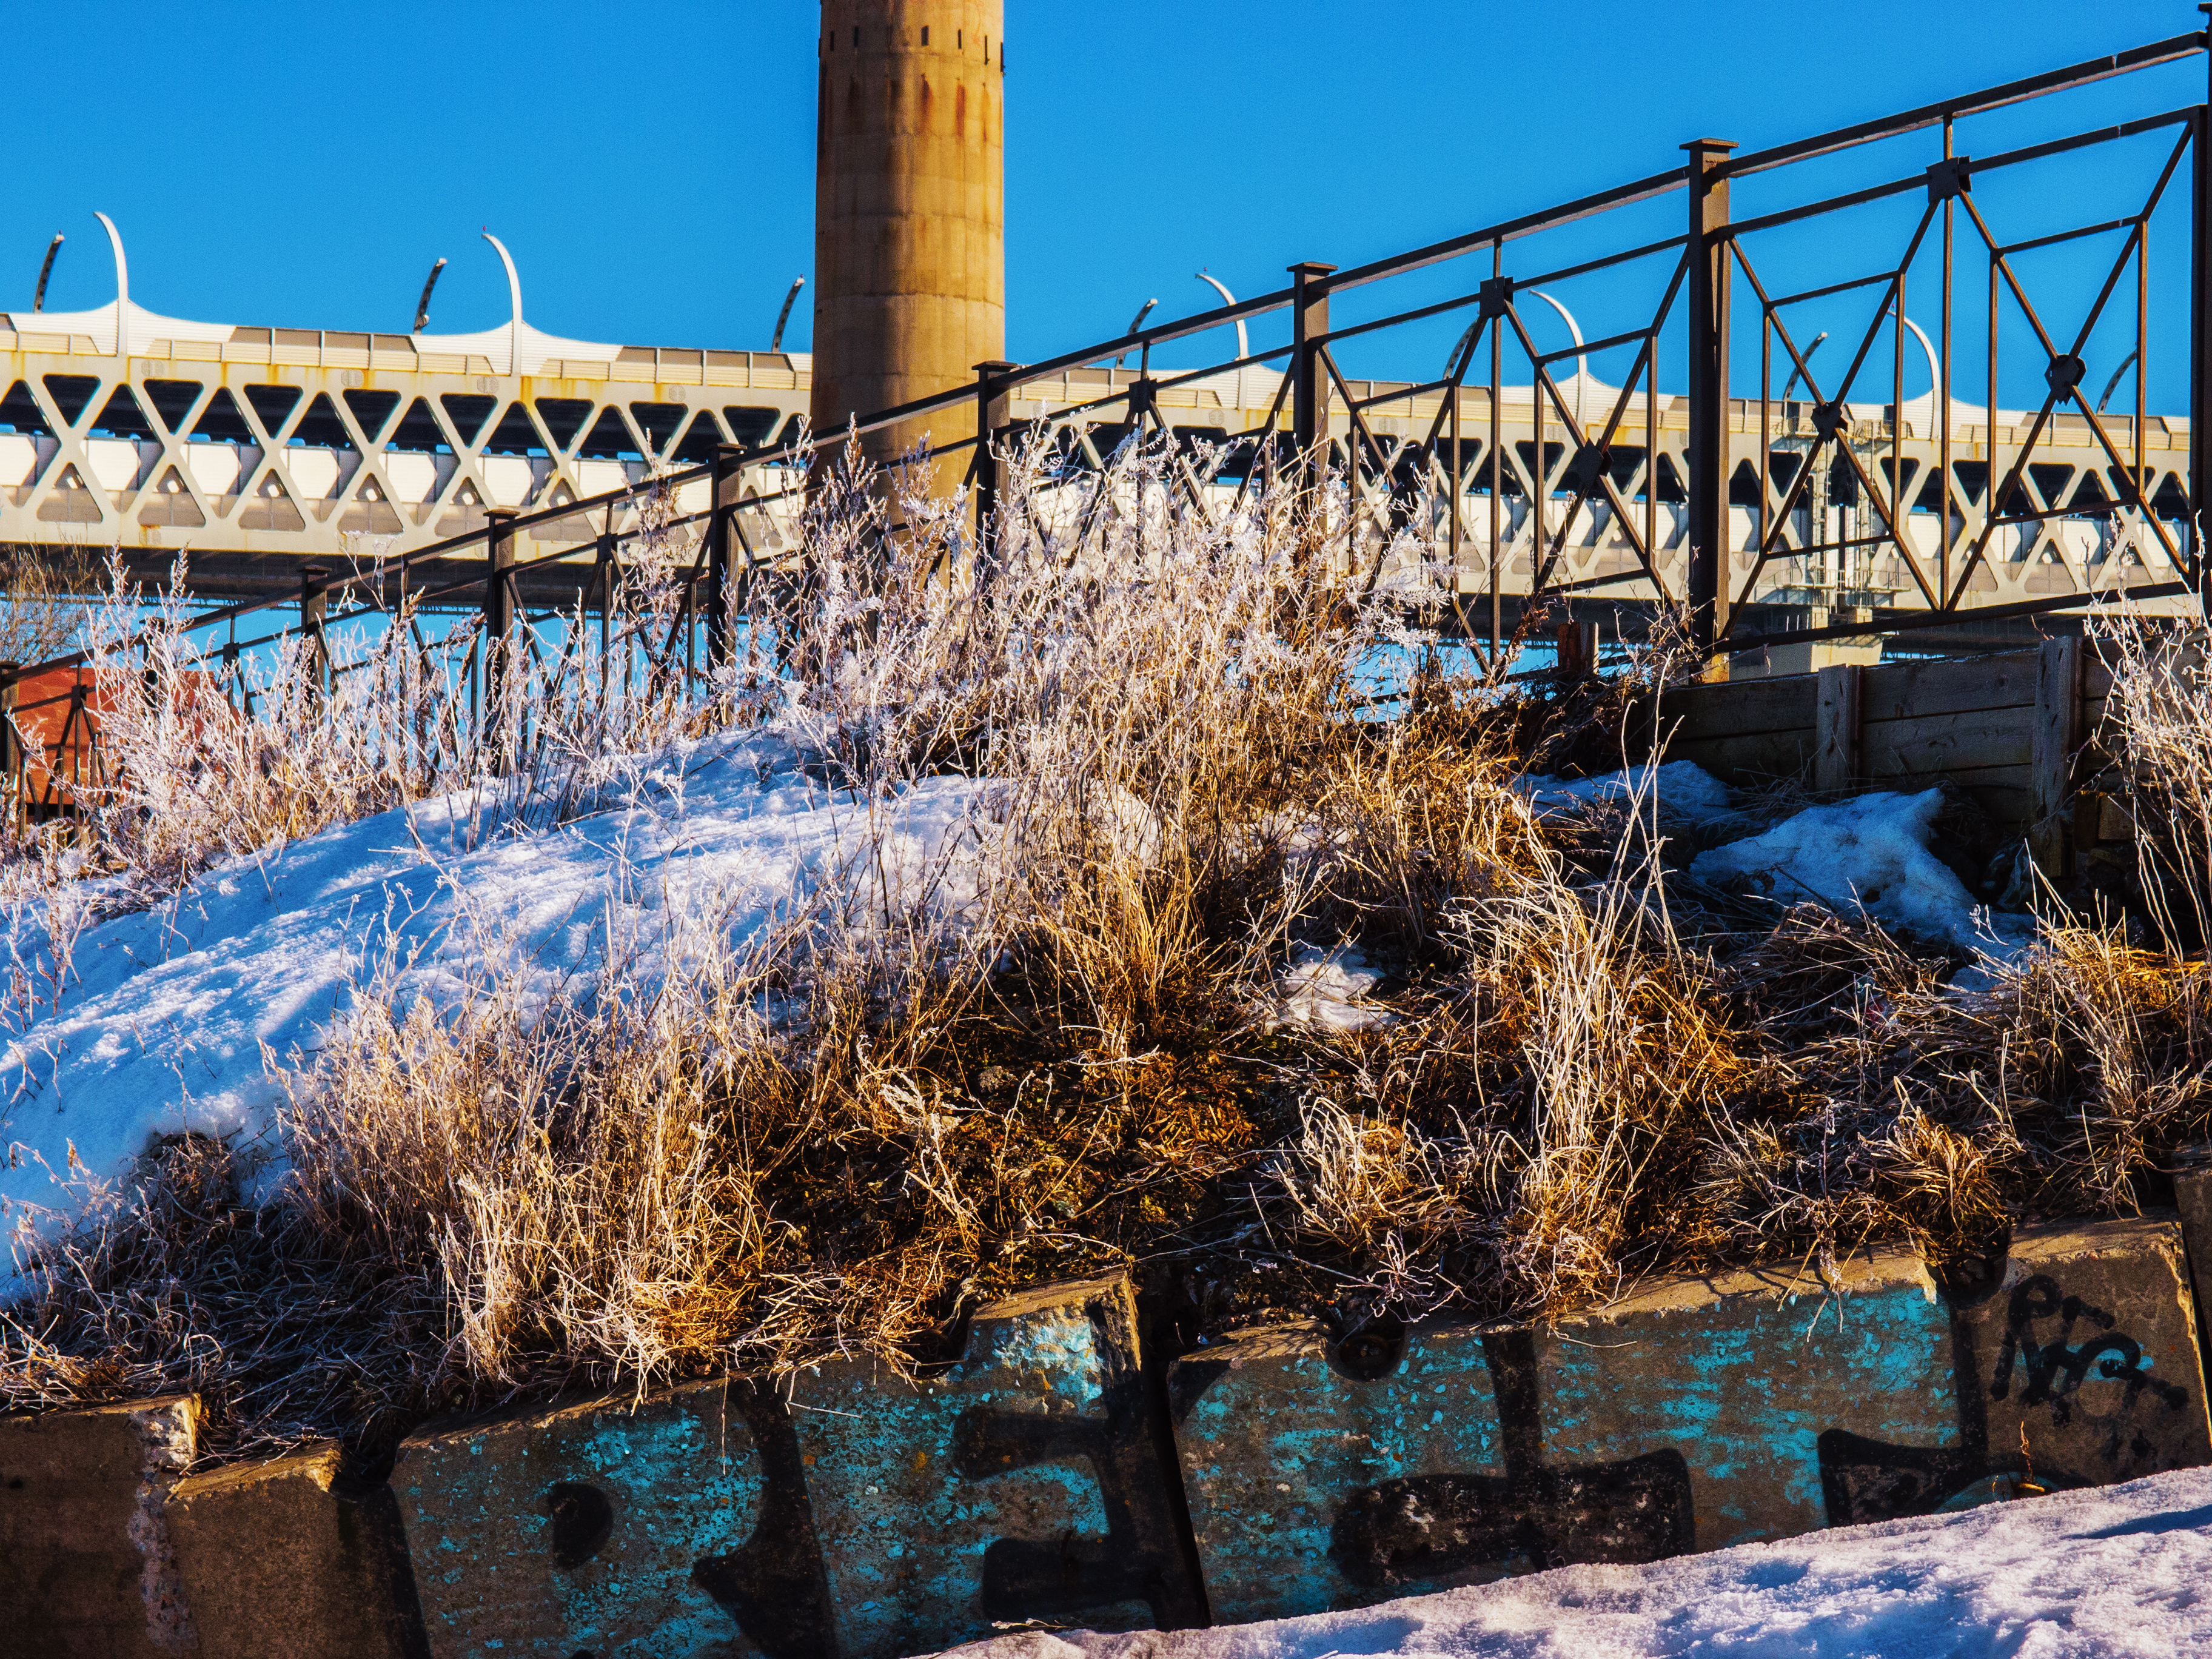
images, sky, blue, wood, branch, sunlight, freezing, natural landscape, grass, morning, landscape, electricity, rural area, Tints and shades, grass family, city, twig, wire fencing, bridge, reflection, roof, electric blue, fence, metal, winter, shadow, evening, horizon, field, rock, grassland, prairie, road, hay, soil, frost, straw, farm, electrical supply